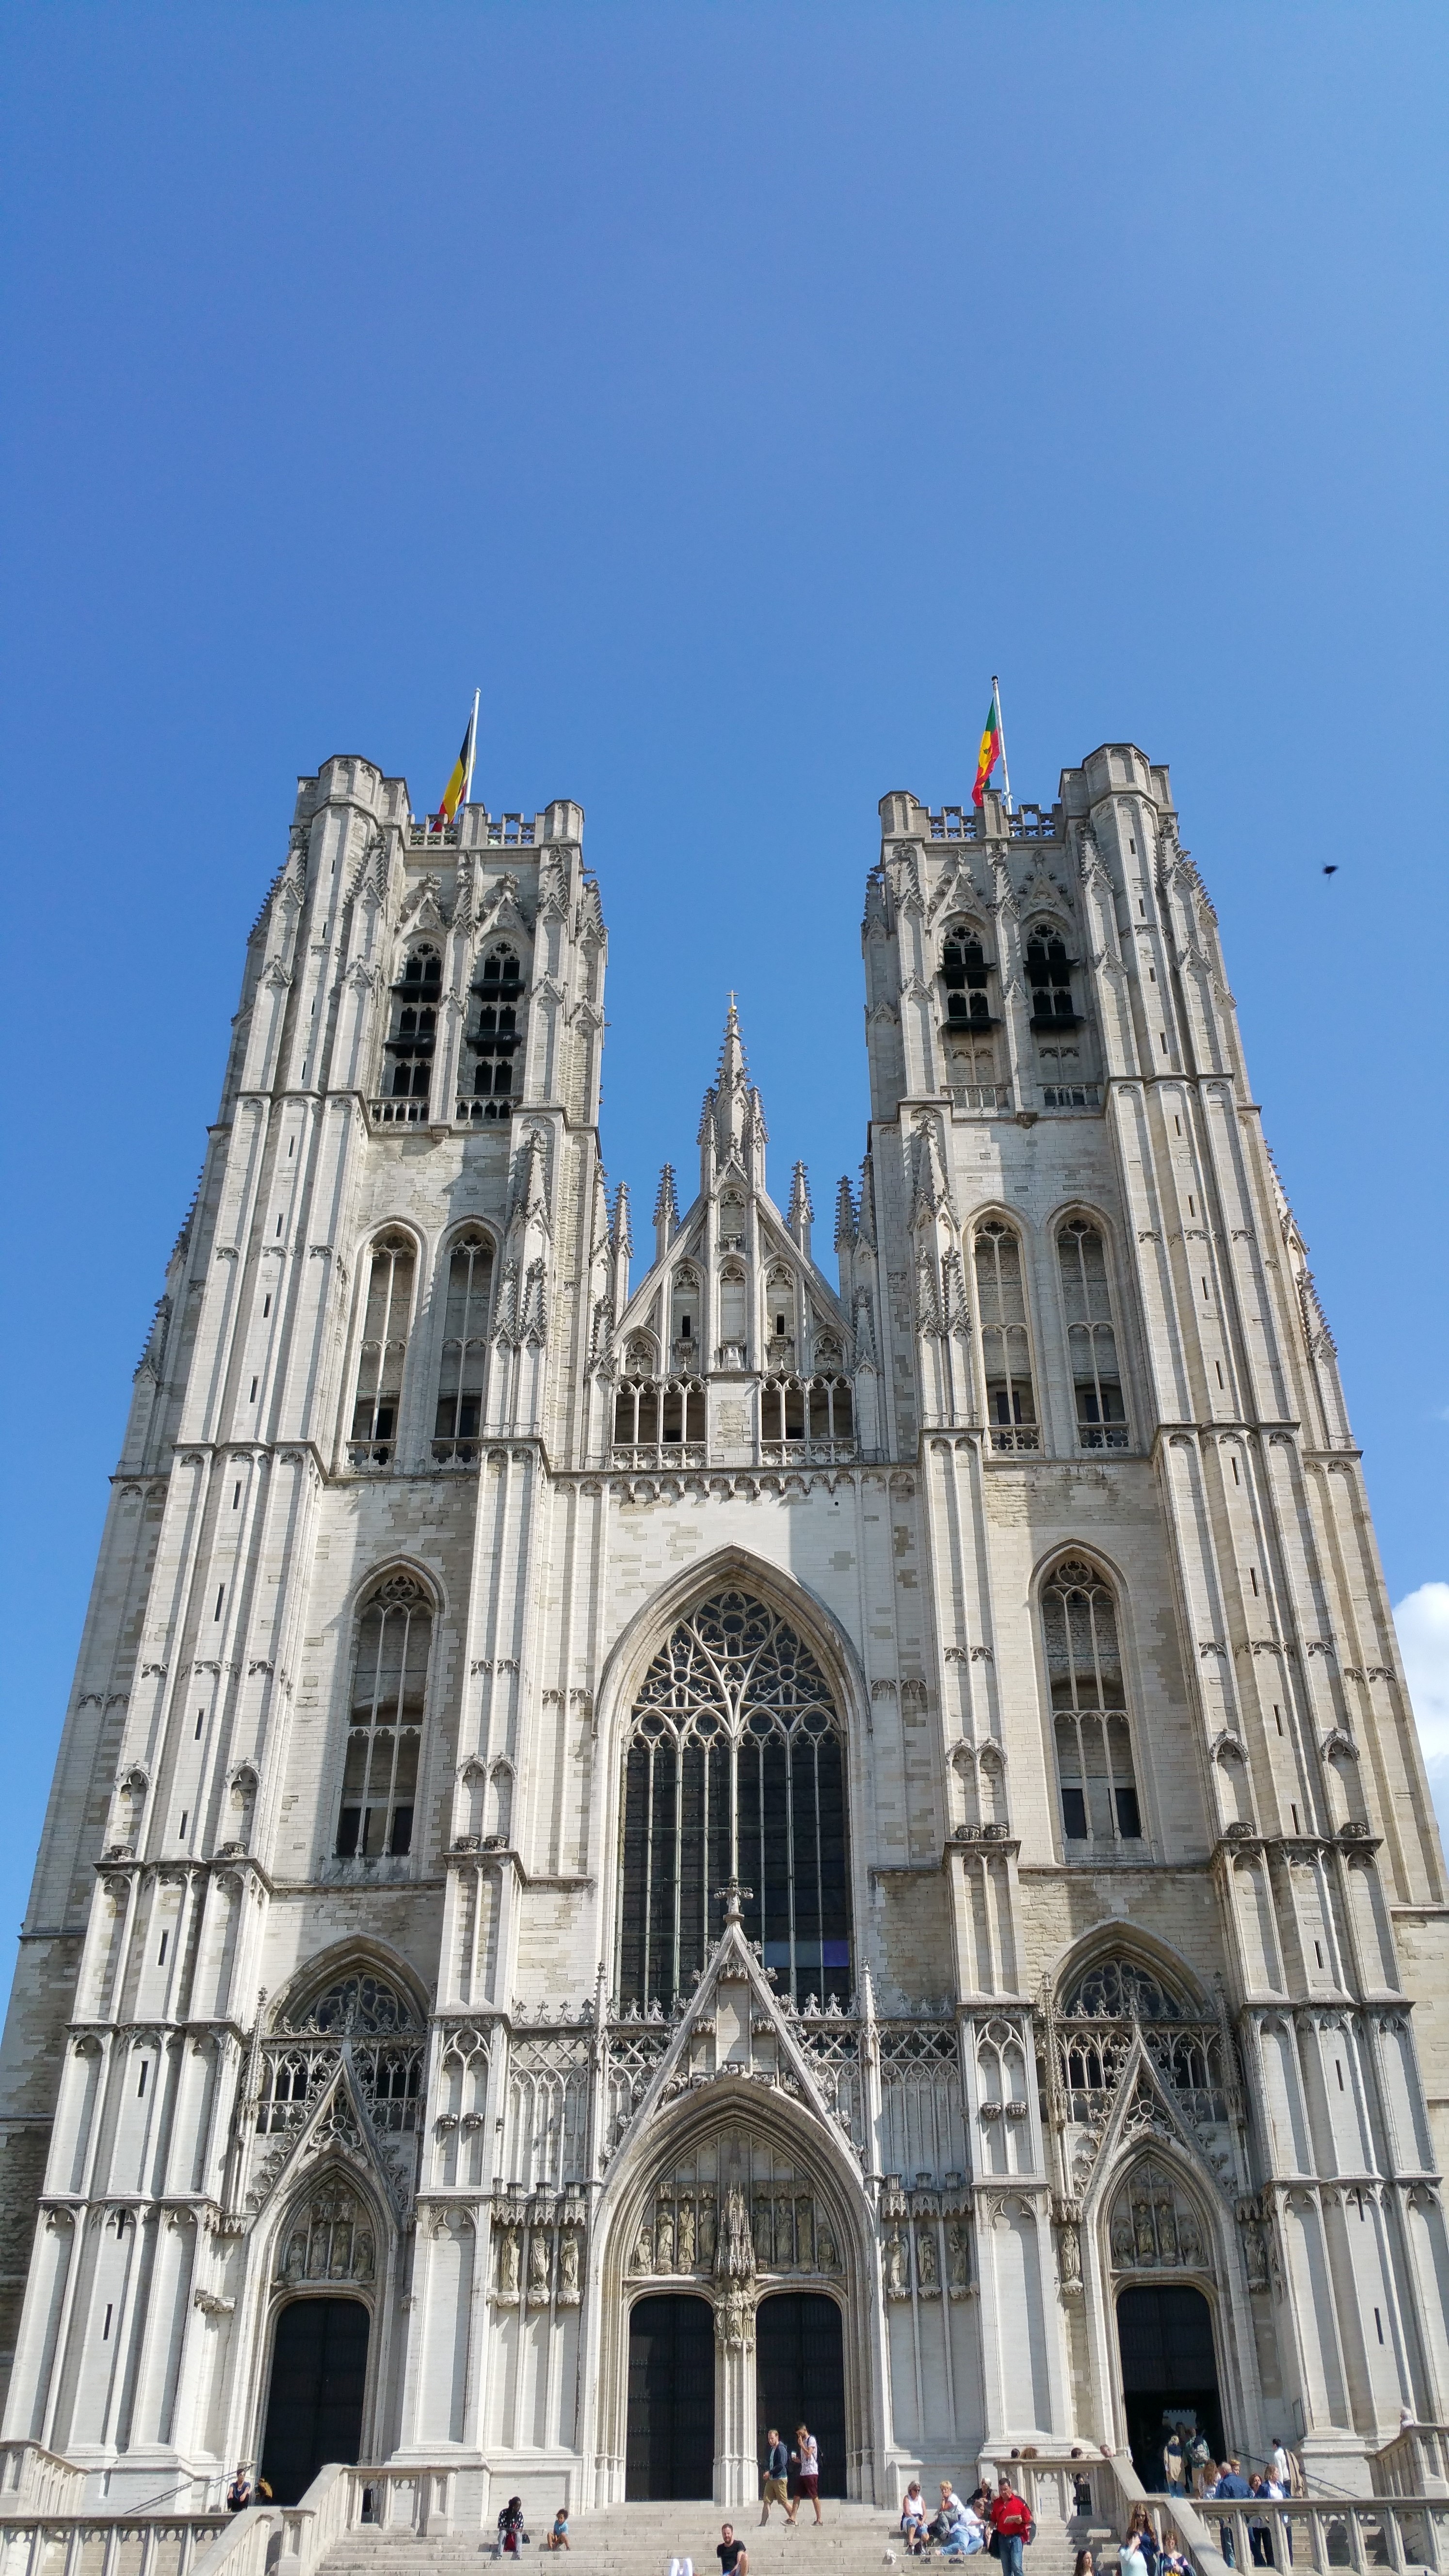
architecture, building, skyscraper, tower, religion, landmark, facade, church, cathedral, place of worship, belgium, brussels, spire, gothic architecture, tours, st michael, cathedral of st michael st gudula, st gudula